USS Sturtevant (DD-240)

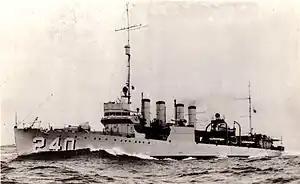
USS "Sturtevant" at sea, date and place unknown

In early January, "Sturtevant" proceeded to the Panama Canal Zone to participate in a war problem with the Scouting Fleet. At the end of the month, she sailed with the Fleet, via Culebra Island, to Guantanamo Bay, Cuba, and the British West Indies, conducting tactical exercises along the way. In May, the destroyer returned north and operated along the east coast for the remainder of the year. In January 1925, "Sturtevant" again headed south. After a month and a half of operations in the Caribbean, she transited the Panama Canal and entered the Pacific. She visited San Diego and San Francisco in California in April before getting underway for the Hawaiian Islands. From late April-mid-June, the ship participated in a joint Army-Navy war problem simulating the attempt of an enemy force to capture the island of Oahu. On 11 June, she set a course for San Diego and arrived on the 17th. The destroyer started on her return voyage to the Atlantic on the 22nd and reached New York City on 16 July. She cruised the Atlantic coast until mid-October, and then proceeded south for winter maneuvers out of Guantanamo Bay, Cuba. Transiting the Panama Canal in late January 1926, she participated in fleet exercises on the Pacific side. Returning to the Atlantic side of the isthmus to resume drills and exercises in the vicinity of Cuba, "Sturtevant" steamed north to Boston during the first week in May.